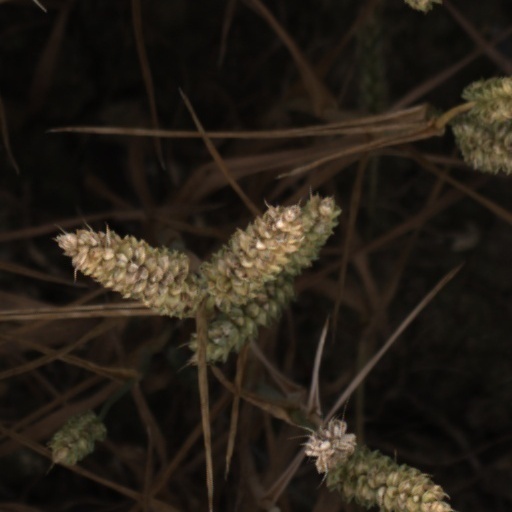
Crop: wheat